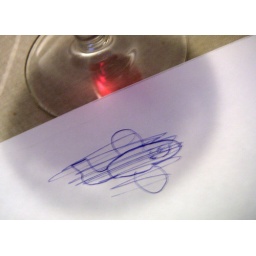
flying under my glass of wine